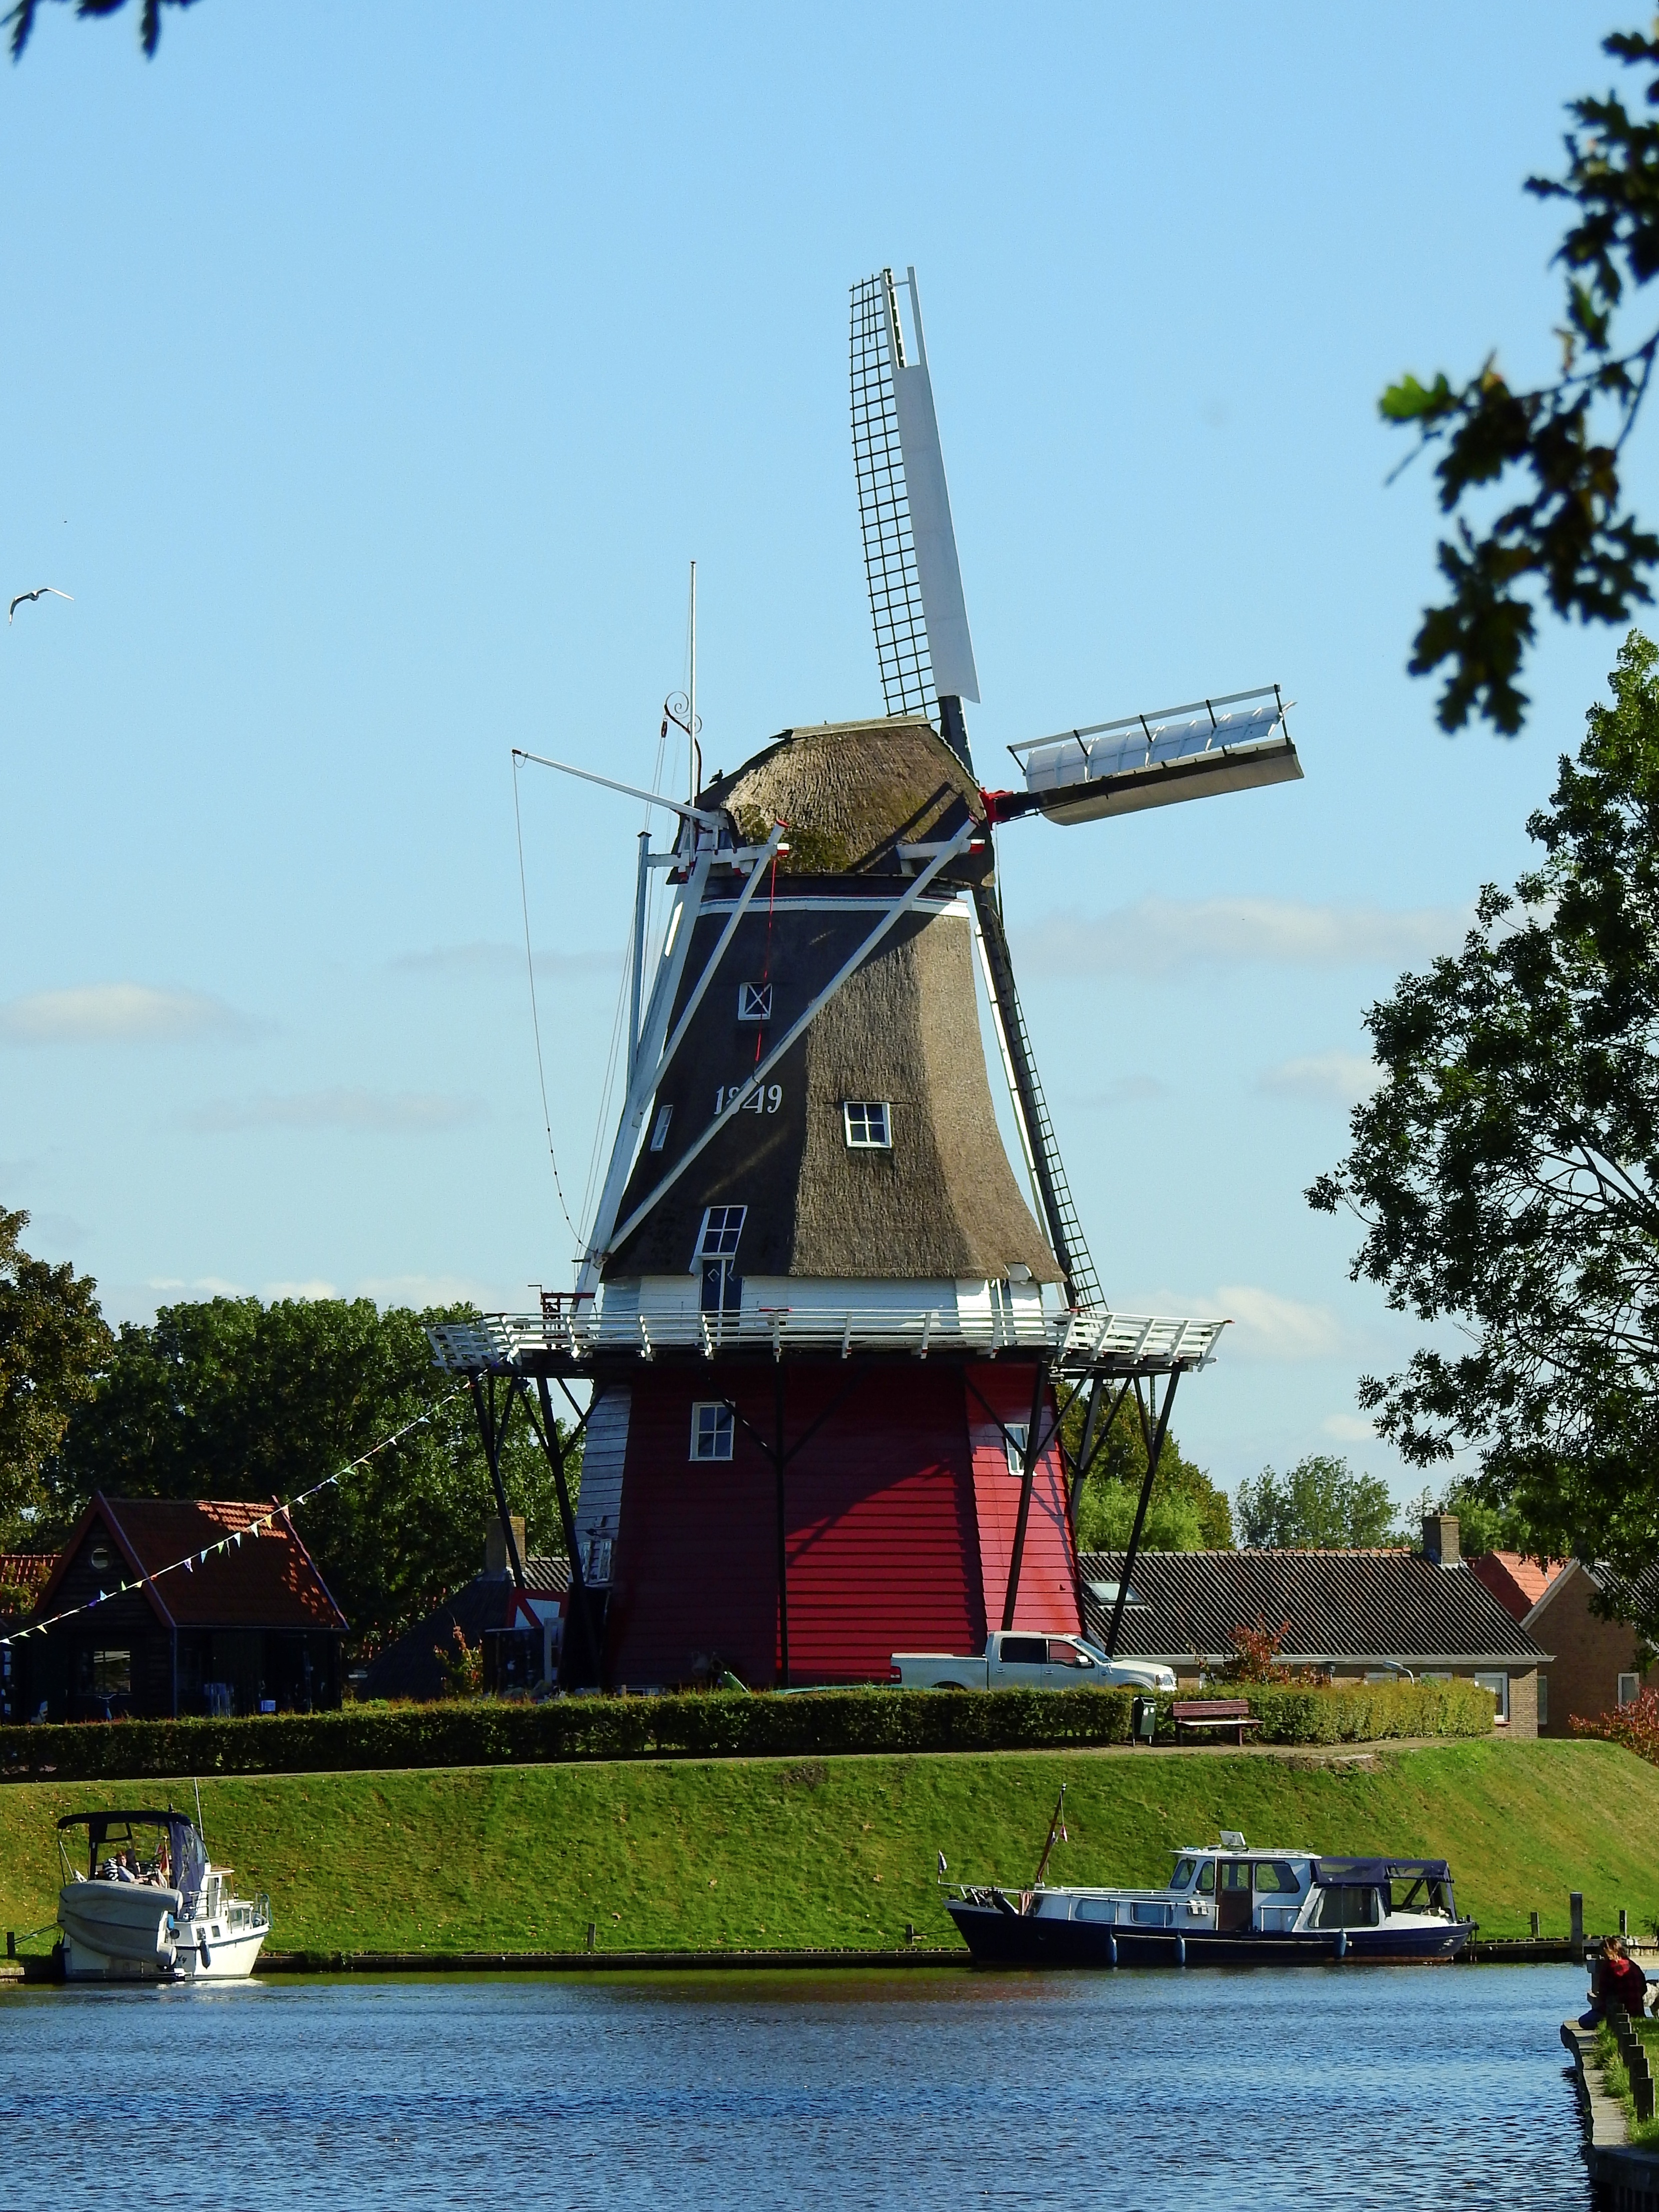
water, wing, sky, windmill, wind, building, machine, holland, netherlands, mill, channel, historically, north sea, friesland